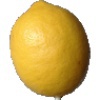
Label: lemon